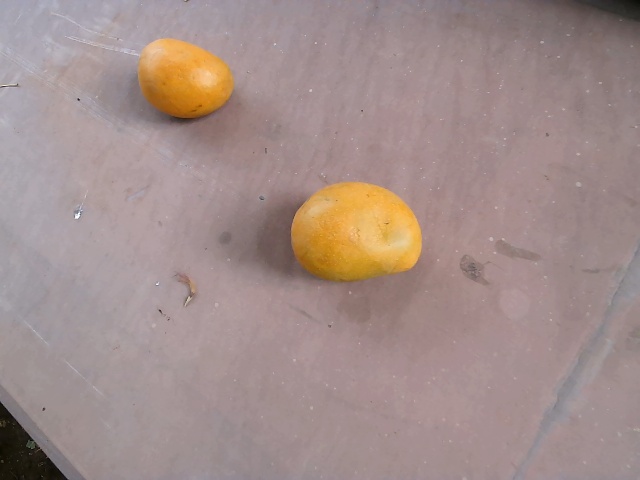
Label: Ripe_Mango